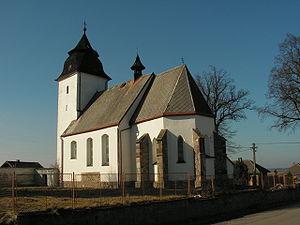
Číhošť est une commune du district de Havlíčkův Brod, dans la région de Vysočina, en République tchèque. Sa population s'élevait à 334 habitants en 2019.